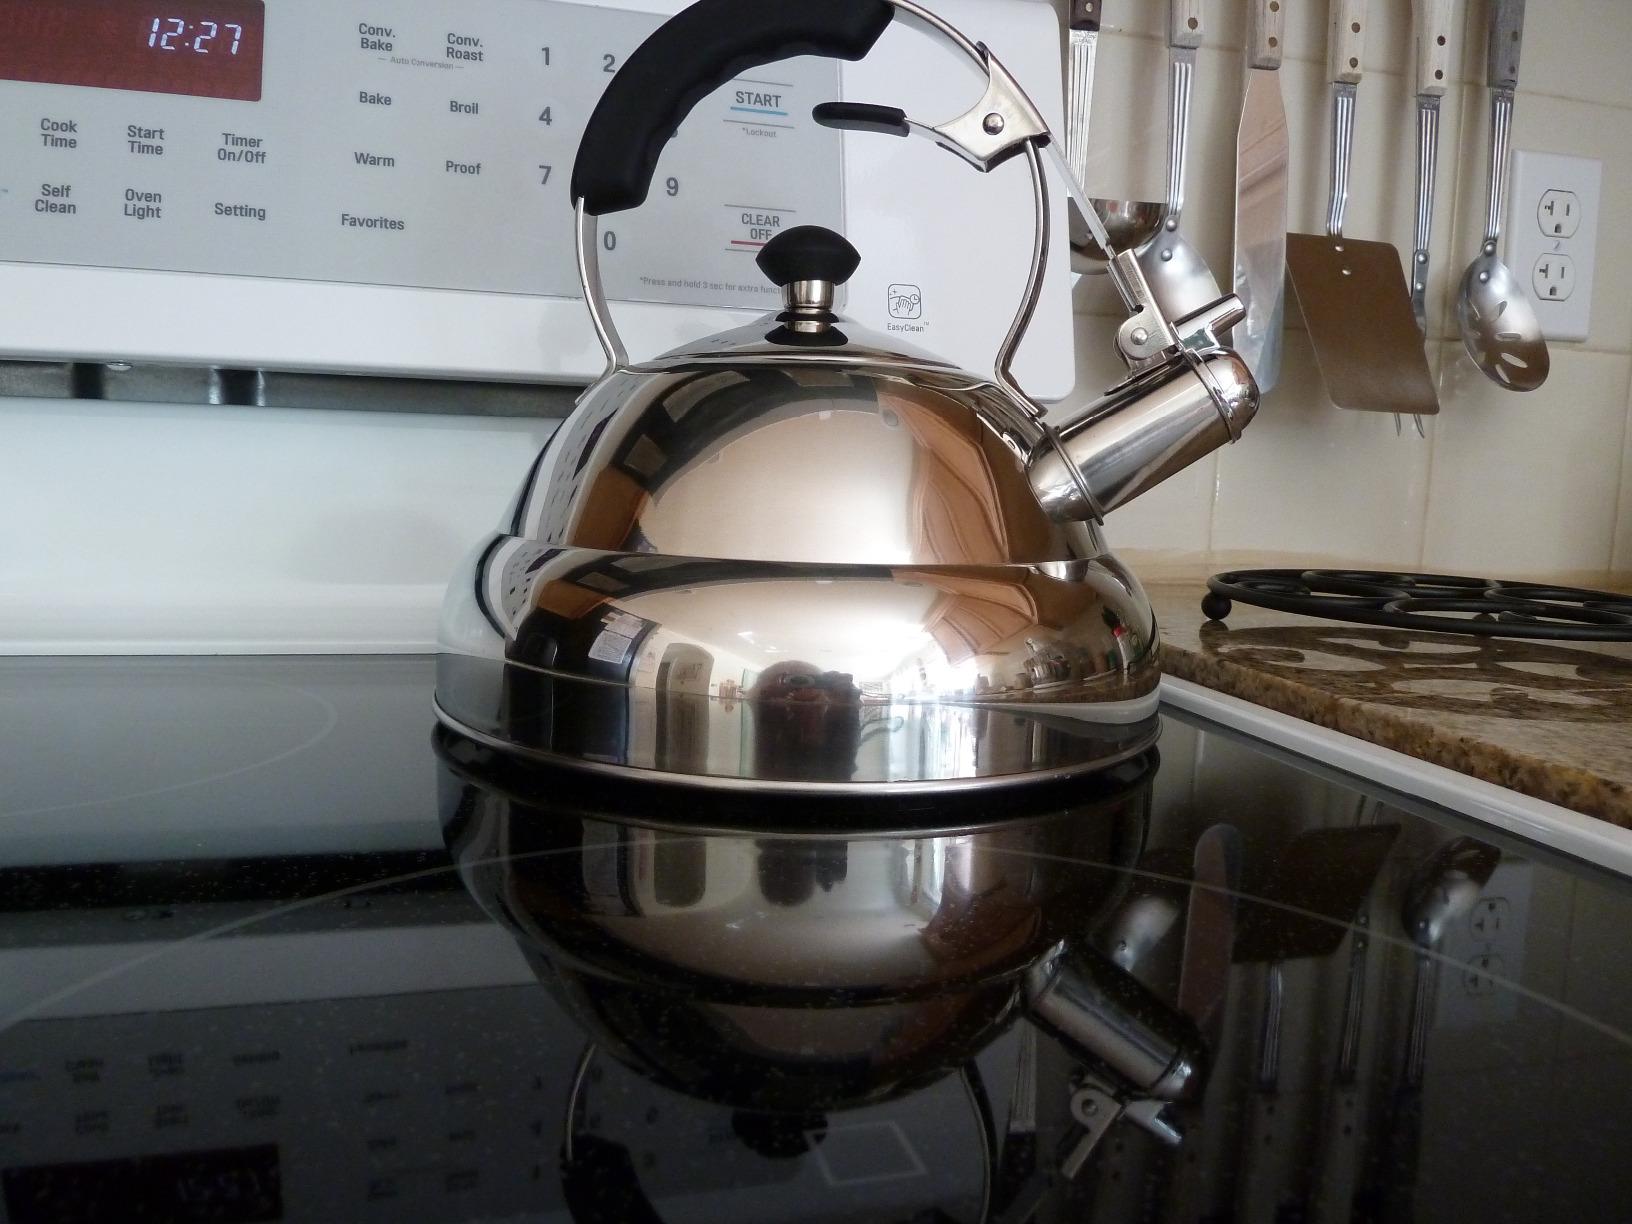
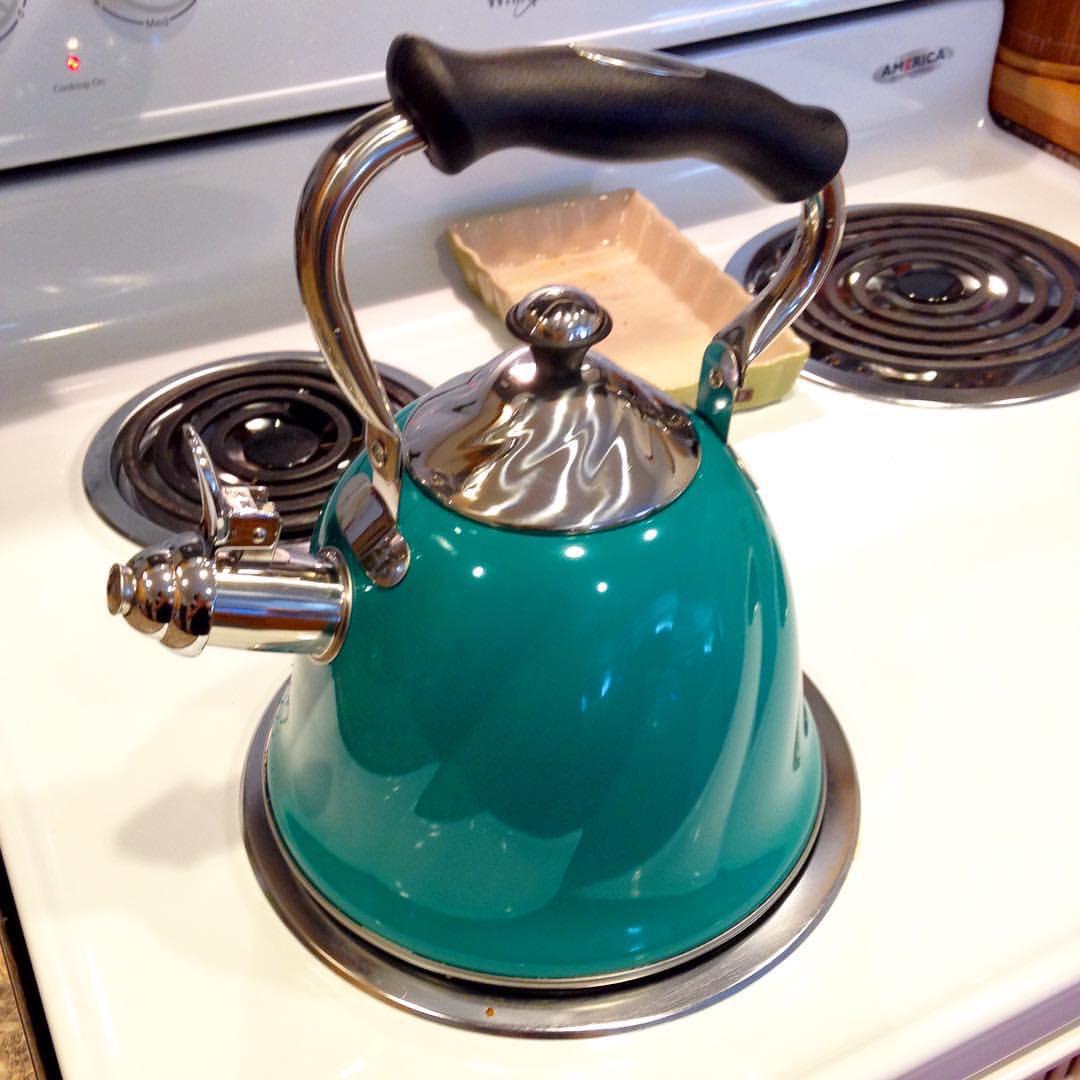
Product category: items_kettle
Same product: no